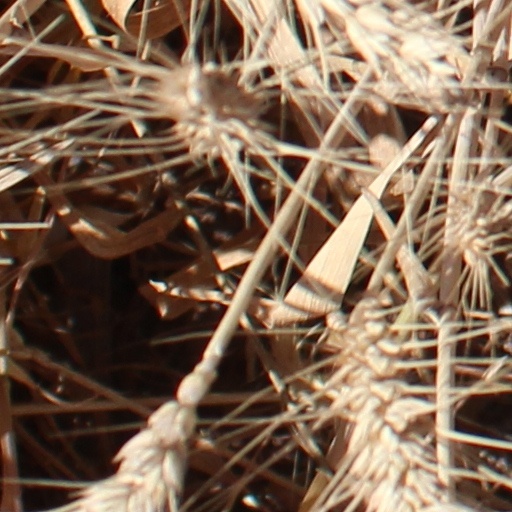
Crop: wheat